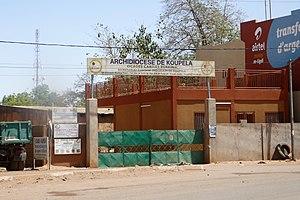
Archidiocèse de Koupéla (Burkina Faso).
Le diocèse burkinabé de Koupéla est créé le 20 février 1956, par détachement de l'archidiocèse de Ouagadougou. Il est érigé lui-même en archidiocèse le 5 décembre 2000. Depuis septembre 2019. il compte 12 paroisses qui sont: Koupèla, Pouytenga, Zorgho, Meguet, Mogteedo, Nedego, Andemtenga, Baskouré, Gounghin, Lidgmalgem, Gyelgê et Tensobentenga.